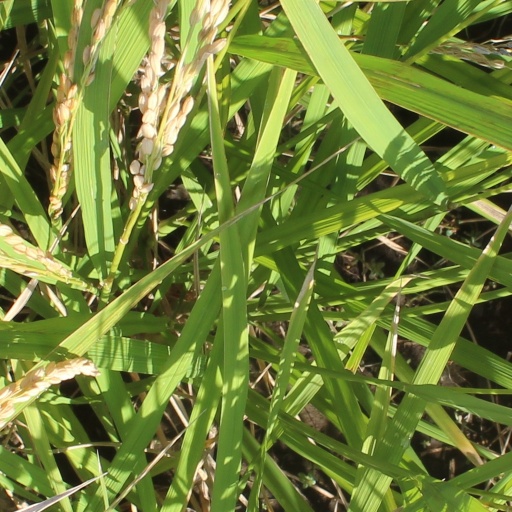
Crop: rice